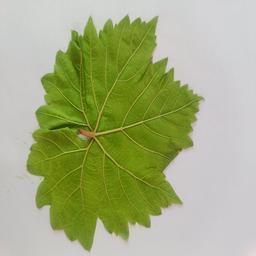
Label: Healthy Leaves